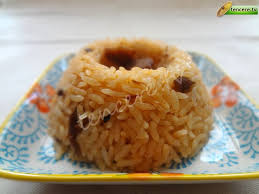
Yemek: pirinc_pilavi